2007–08 Georgetown Hoyas men's basketball team

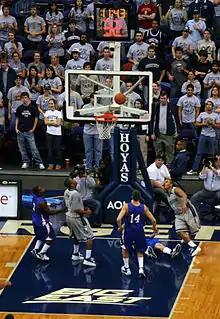
Georgetown (in gray) plays American at the Verizon Center on December 29, 2007.

The Hoyas finished 2007 and their nonconference schedule with wins over American – the first meeting between the crosstown rivals since December 1986 – and Fordham. American held a luncheon before its game with Georgetown, now ranked No. 8, to commemorate the 25th anniversary of the Eagles′ December 15, 1982, upset win over the then-No. 5 1982-83 Hoyas in December 1982 – touted as the biggest win in American's basketball history – but Georgetown dominated the Eagles this time around and won 78–51, with DaJuan Summers scoring 16 points, Chris Wright 13, and Hibbert 14, although Hibbert tied his career-low total of one rebound, the first time he had only one rebound since a game against South Florida in January 2006. The game against Fordham on New Year's Eve was the first meeting of the teams since January 1979, and the Hoyas, who had climbed to No. 7 in the Associated Press Poll that day, routed the Rams with Jonathan Wallace scoring a team-high 19 points, DaJuan Summers scoring 15 and grabbing nine rebounds, Austin Freeman contributing 12 points, and Jessie Sapp and Roy Hibbert adding 11 each. During the Fordham game, Wallace reached two career benchmarks, becoming the 39th Hoya to score 1,000 points in his career and scoring his 190th three-point shot, moving ahead of Kevin Braswell′s team record of 189 three-pointers set between 1988 and 1992.